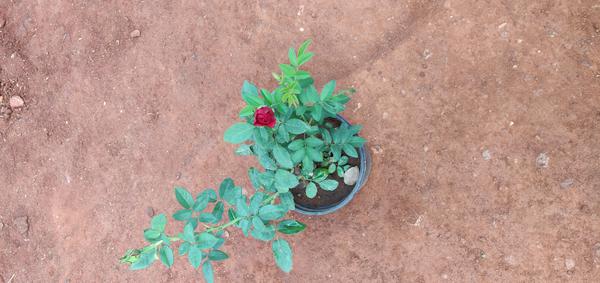
Plant: Rose